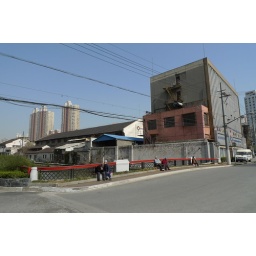
View of Liyang Lu bridge over river east of Liaoning Lu at the confluence with the Hongkou River, Hongkou, Shanghai